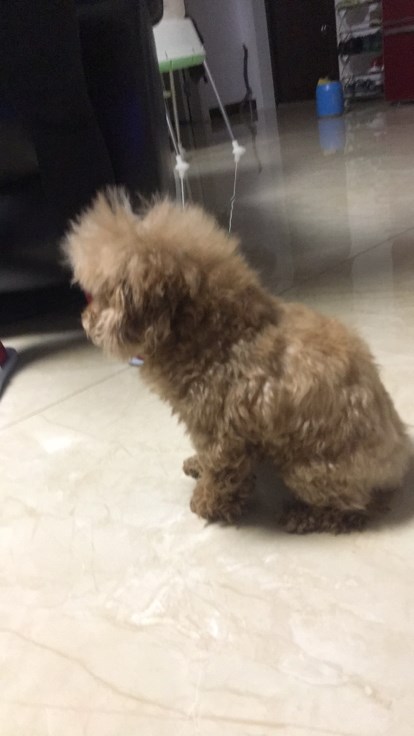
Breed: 7449-n000128-teddy